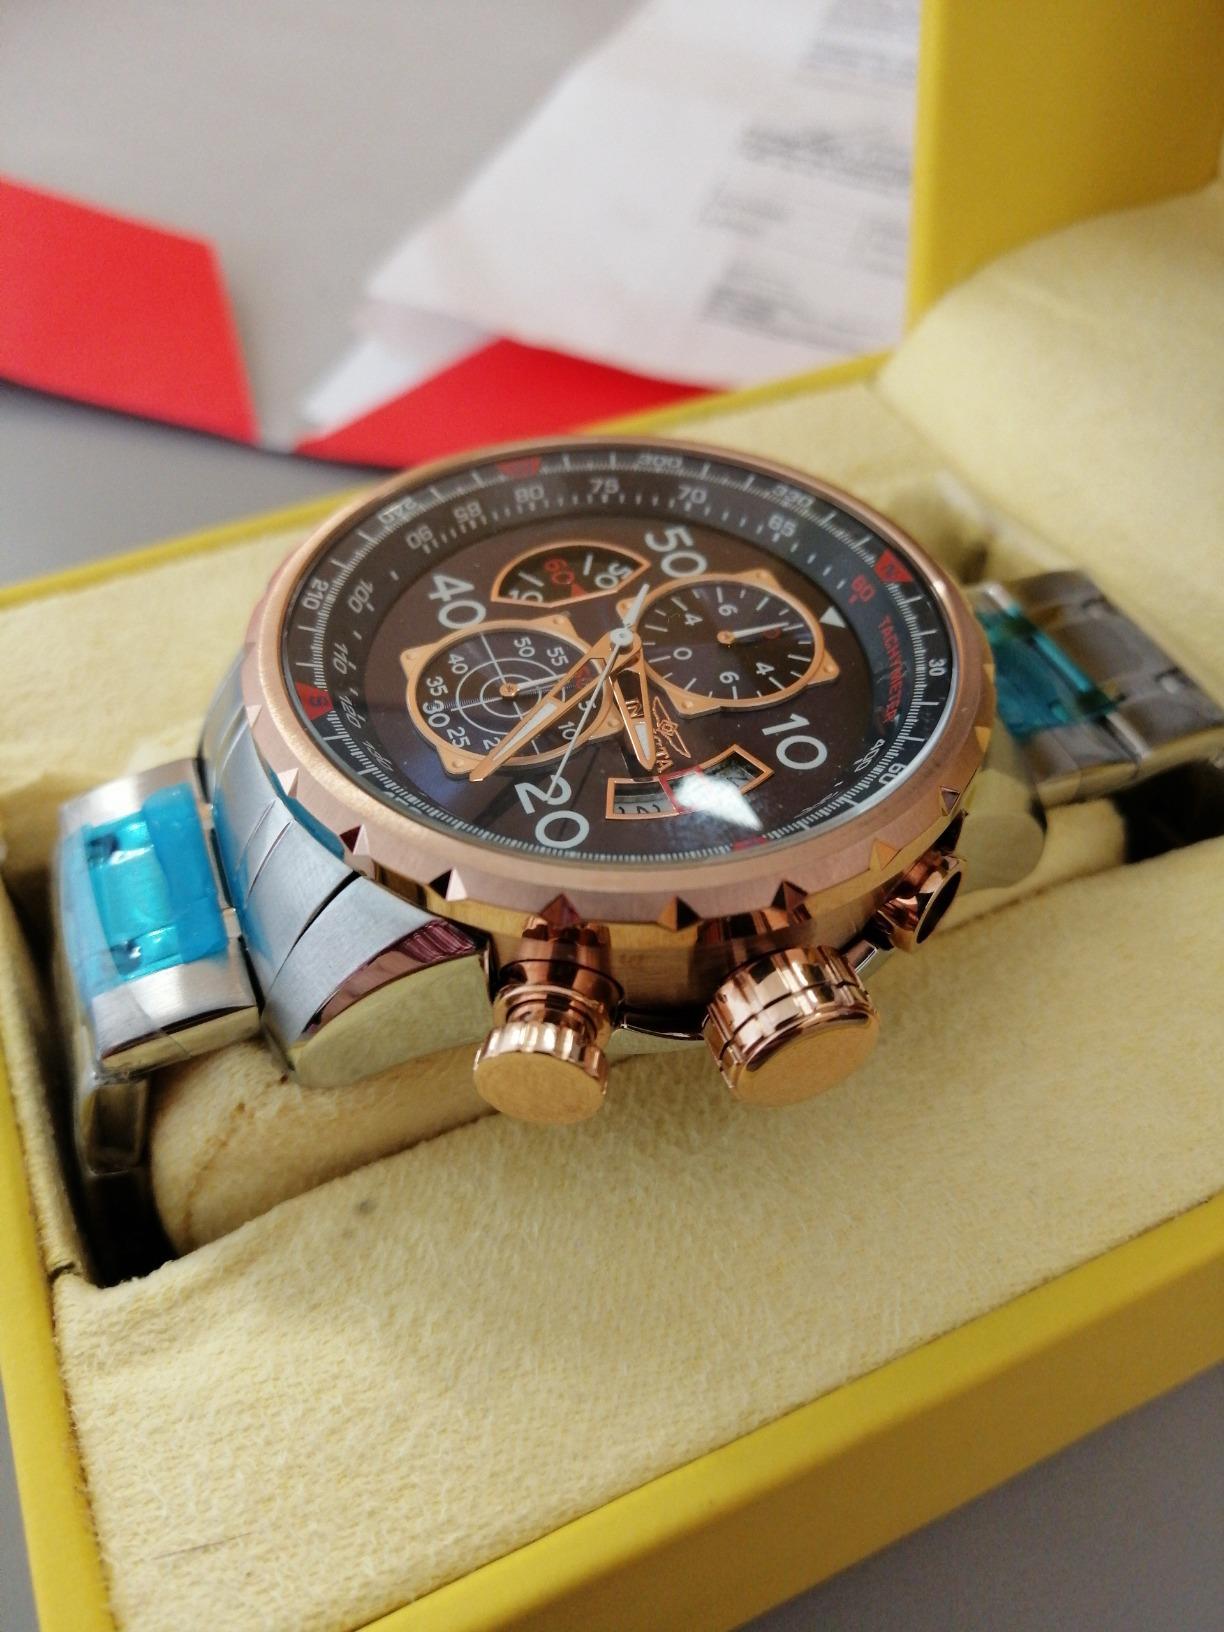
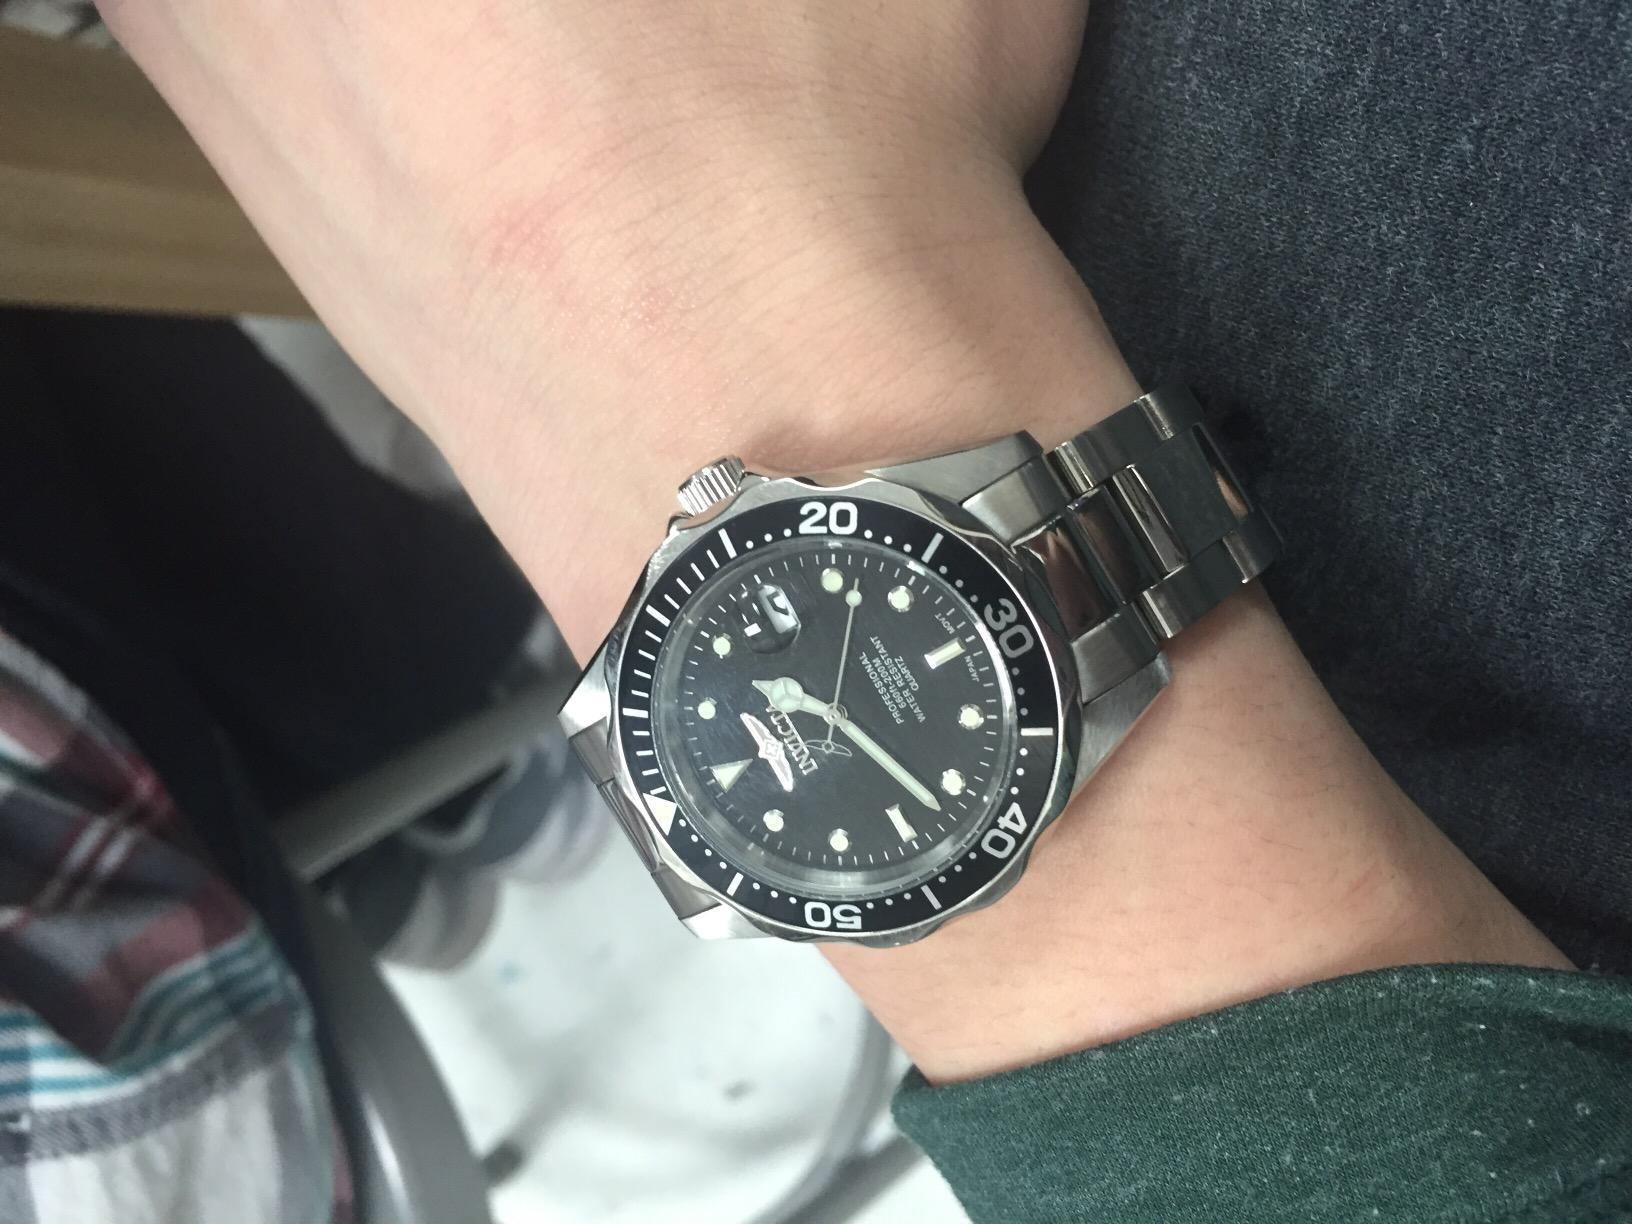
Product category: accessories_watch
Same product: no